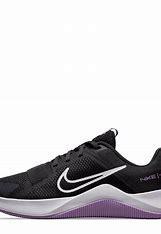
Brand: Nike
Model: MC 2